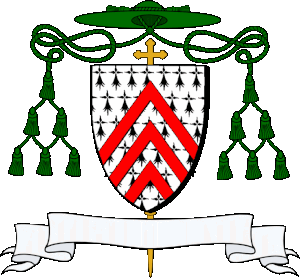
D'hermines à trois chevrons de gueules